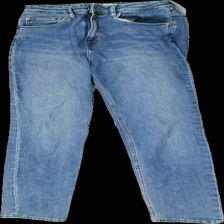
View: front
Type: Jeans
Category: Ladies
Brand: H&M
Colors: Blue
Material: 100% cotton
Cut: Regular
Size: 40
Season: All
Trend: Denim
Price range: 50-100
Recommended usage: Reuse